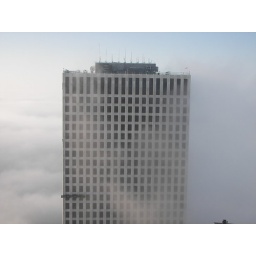
A foggy morning in New Orleans. These were taken from the roof of the building I use to work at.